List of extraterrestrial volcanoes

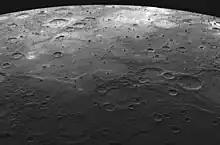
Lava-flooded craters and large expanses of smooth volcanic plains on Mercury

Many of Mercury's basins contain smooth plains, like the lunar mare, that are believed likely to be filled with lava flows. Collapse structures possibly indicative of volcanism have been found in some craters. Eleven volcanic domes were identified in Mariner 10 images, including a 1.4-km high dome near the centre of Odin Planitia.